William Matthew Scott

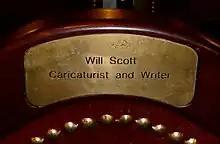
2011 dedication to Will Scott at Leeds City Varieties

His Times obituary says that he began in London as a caricaturist for the "Performer" magazine, drawing George Robey, Wilkie Bard, and Fred Kitchen from the film Old Mother Riley Overseas. However he was already working as a caricaturist in Leeds by 1915 when he was twenty-one. He was briefly the art editor of "Pan" magazine in London, but then moved to Herne Bay to become a full-time writer. The dust jacket of the first edition of "The Cherrys" series says: